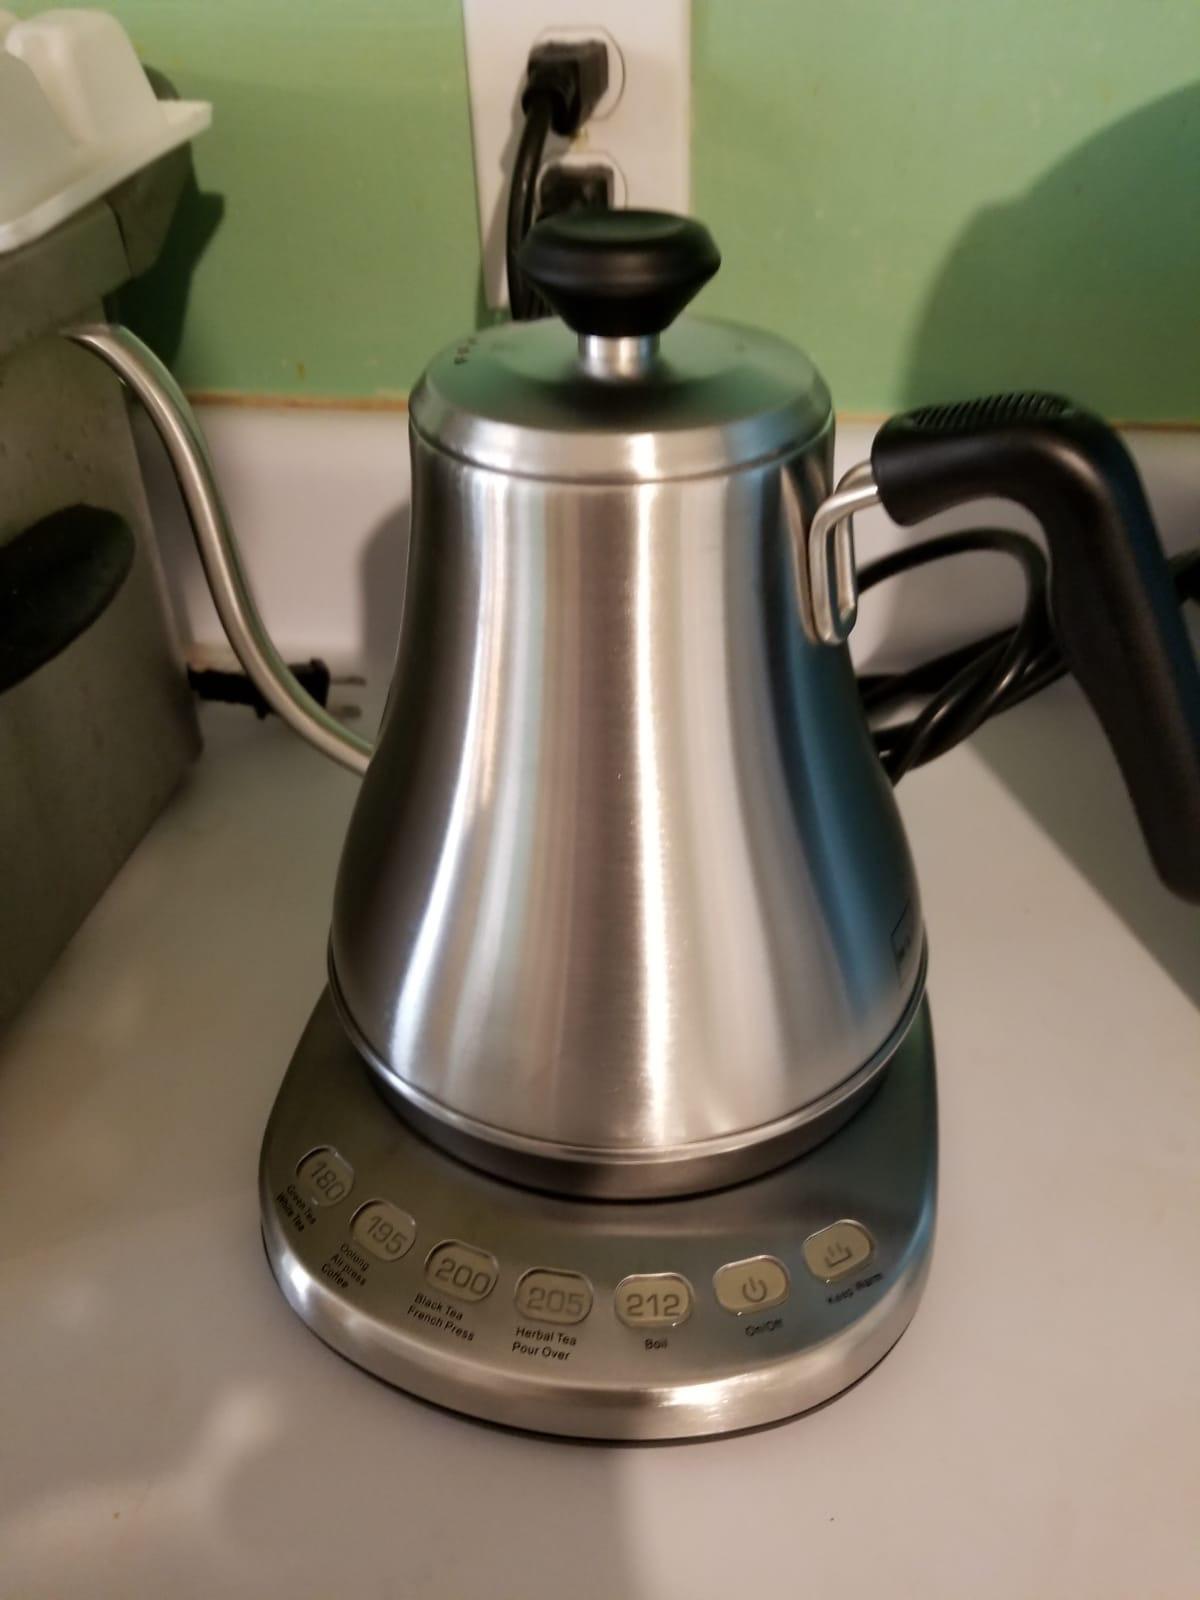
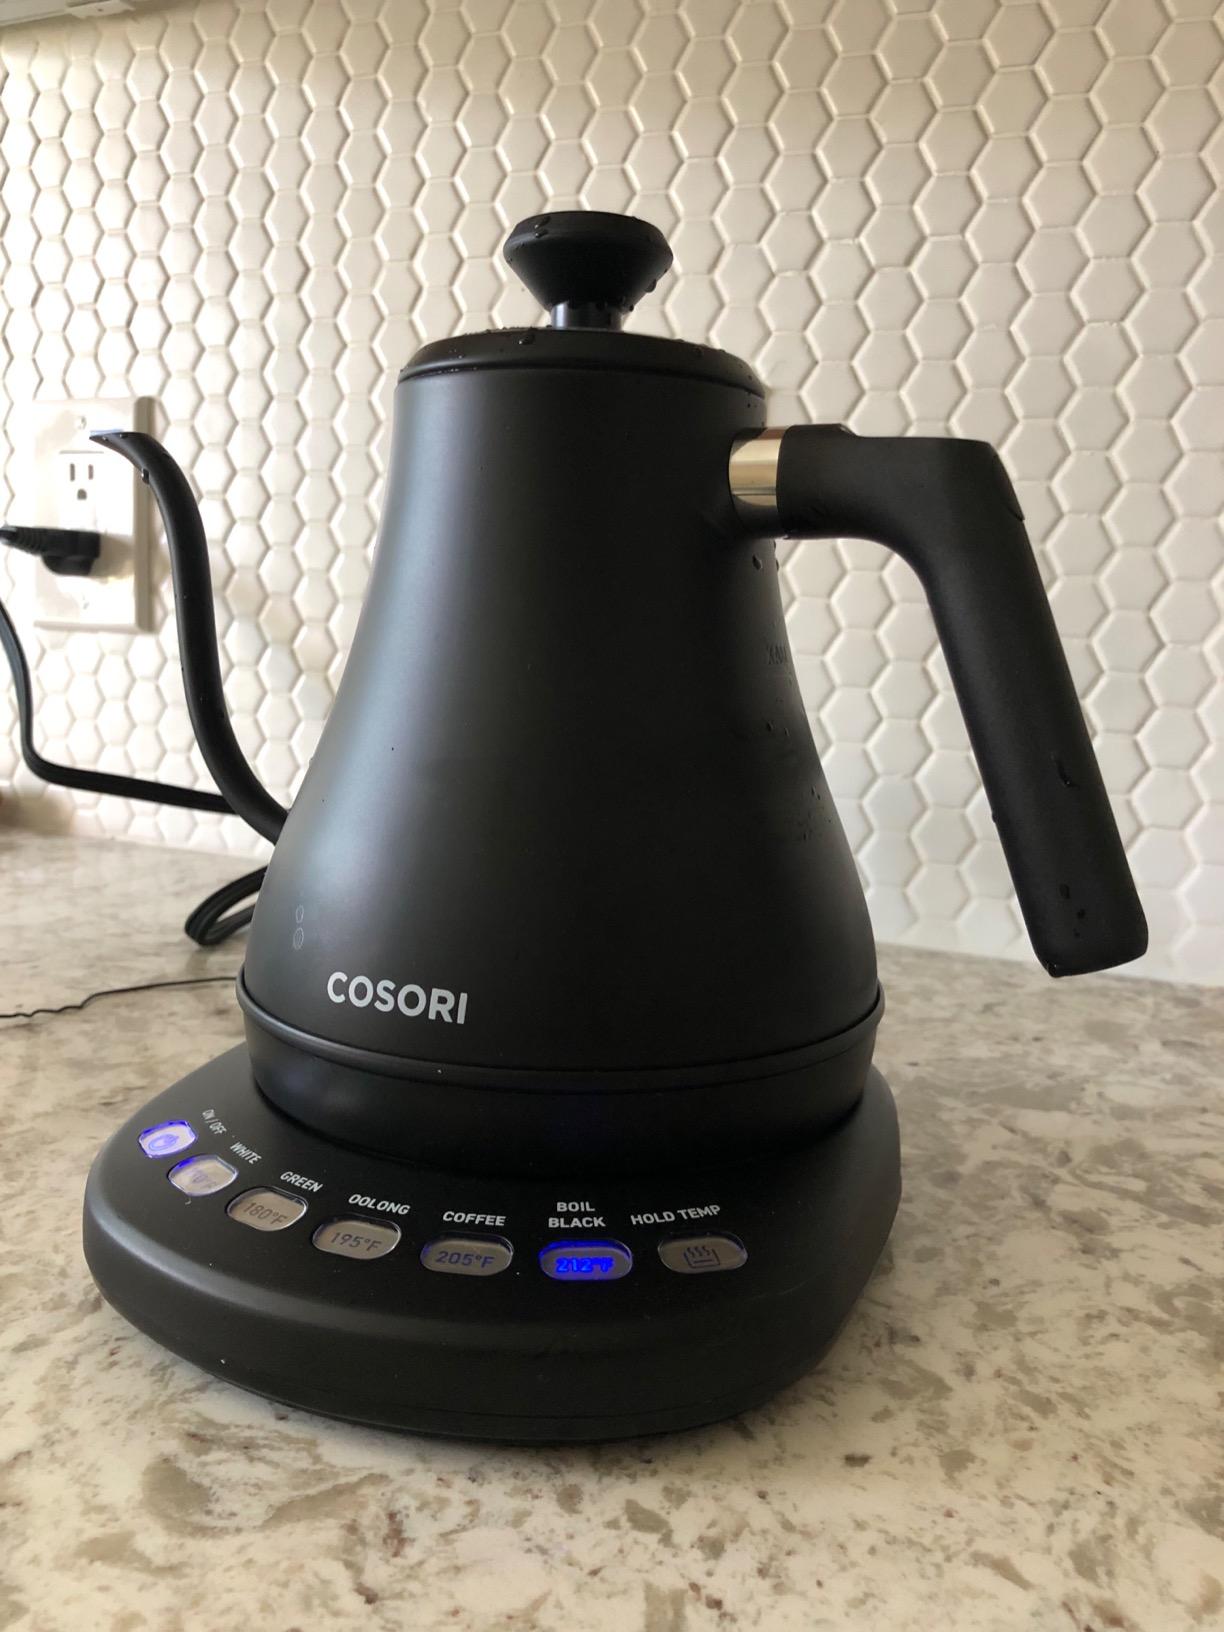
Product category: items_kettle
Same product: no